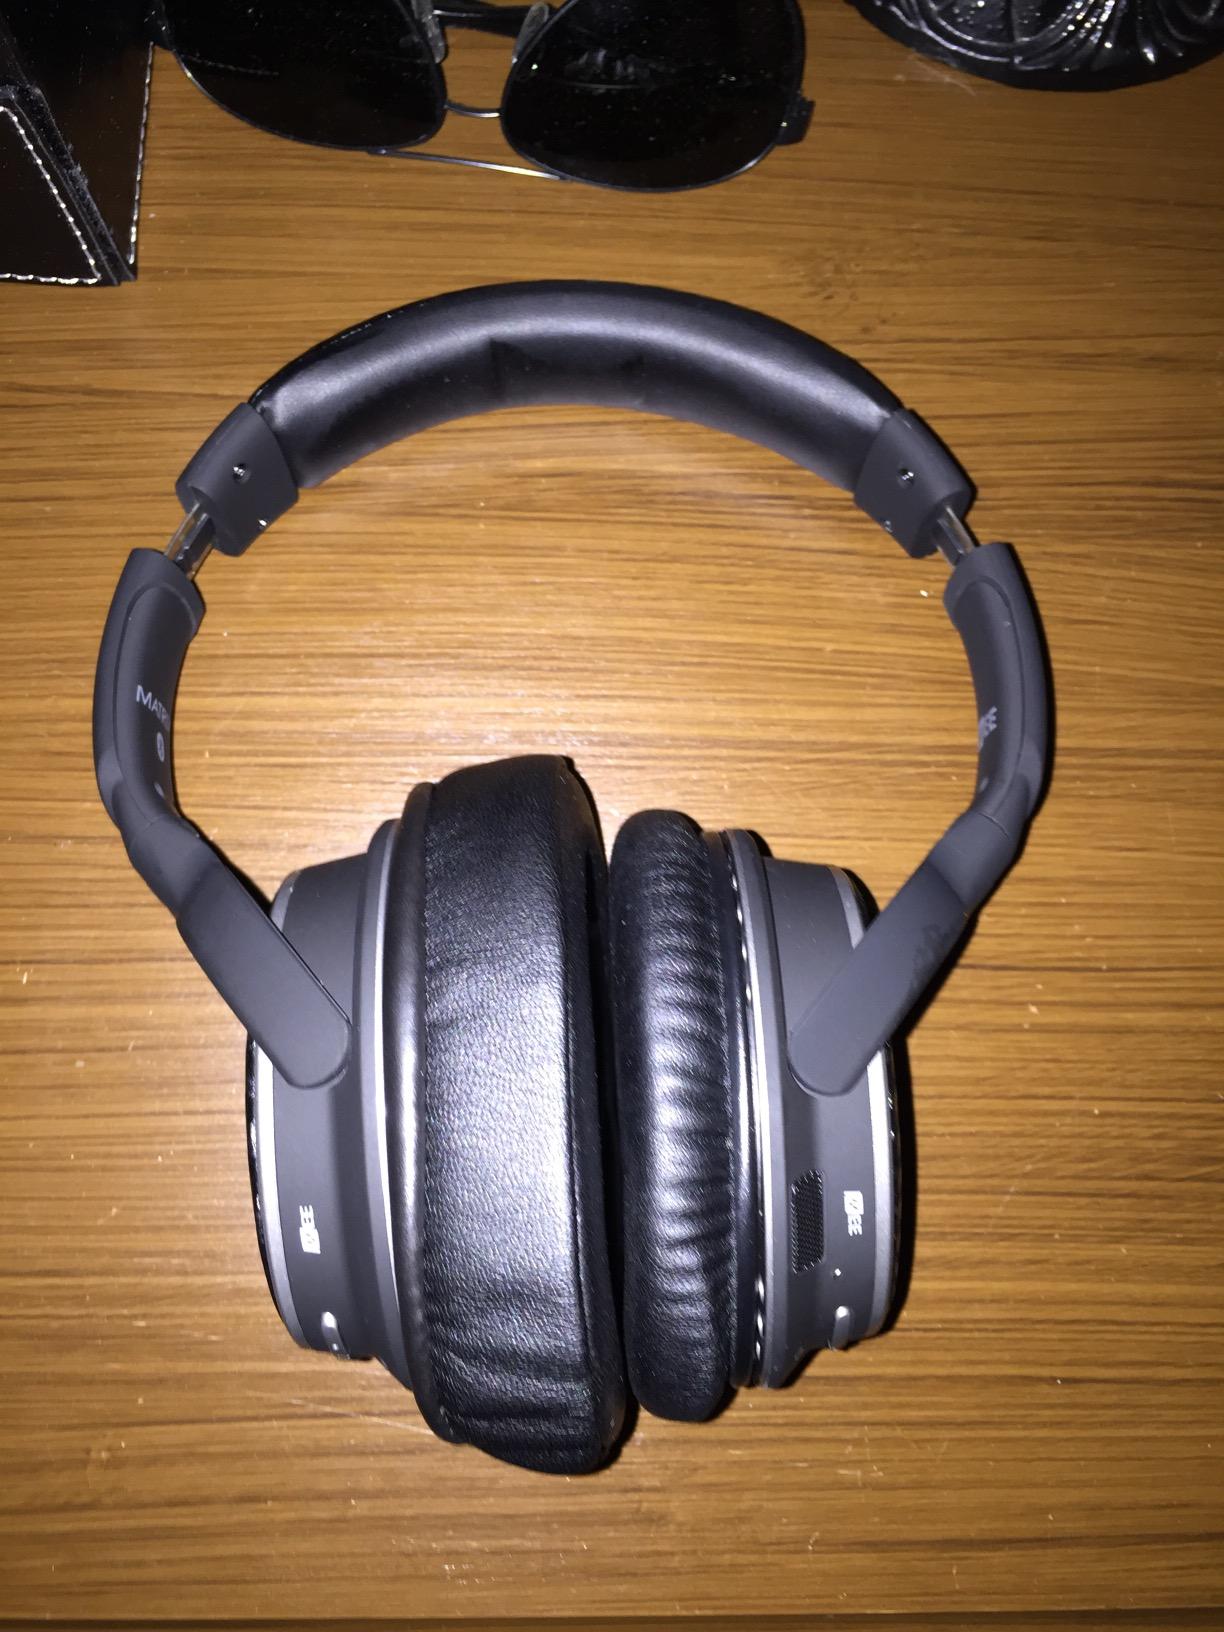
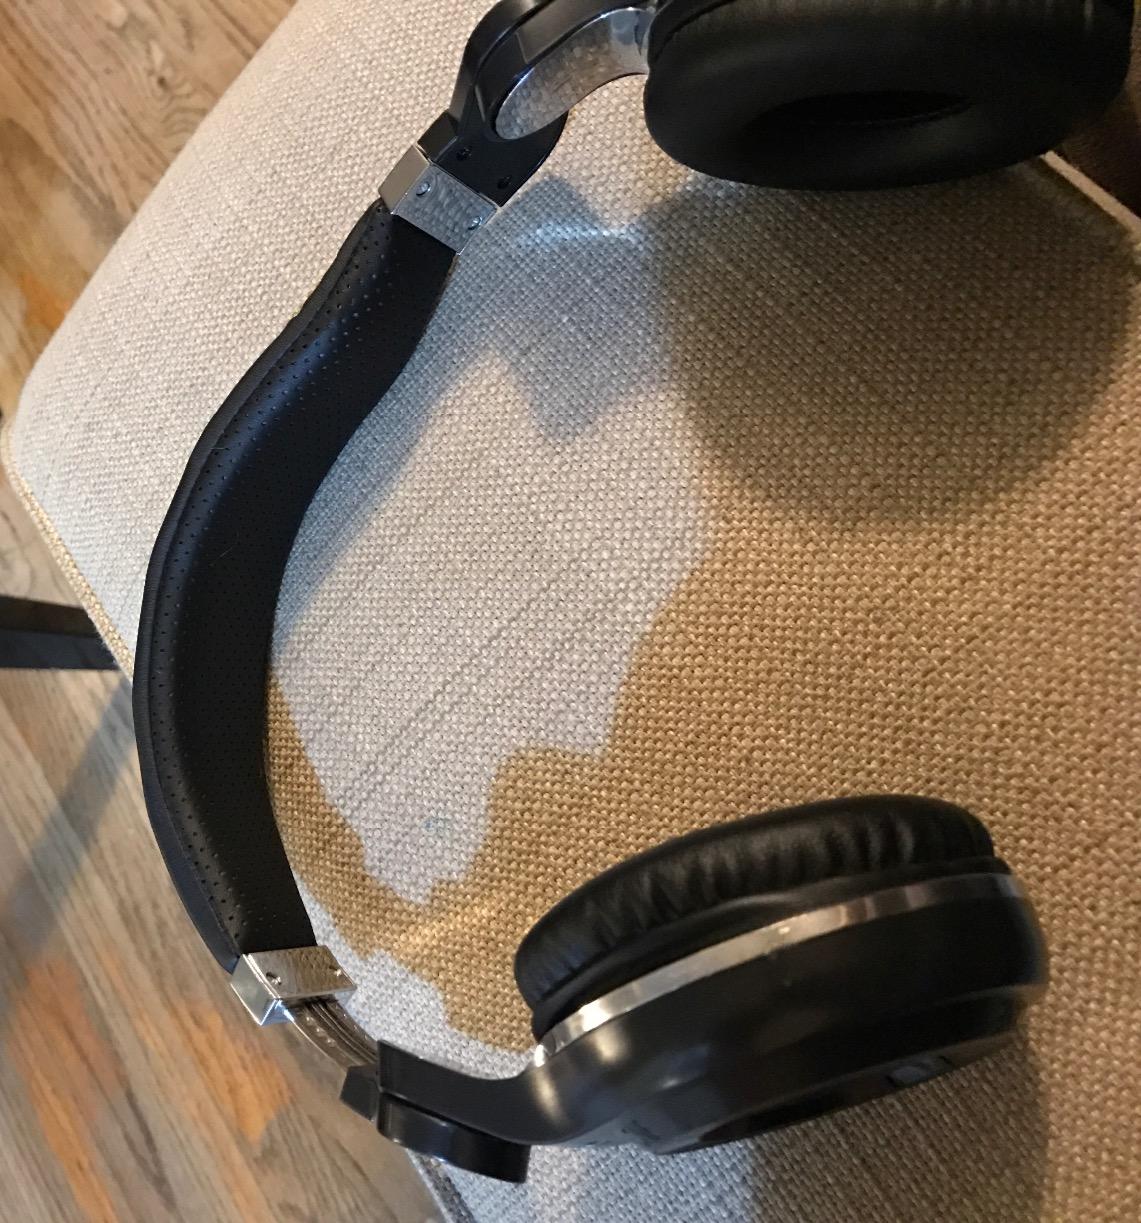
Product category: headphones
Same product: no